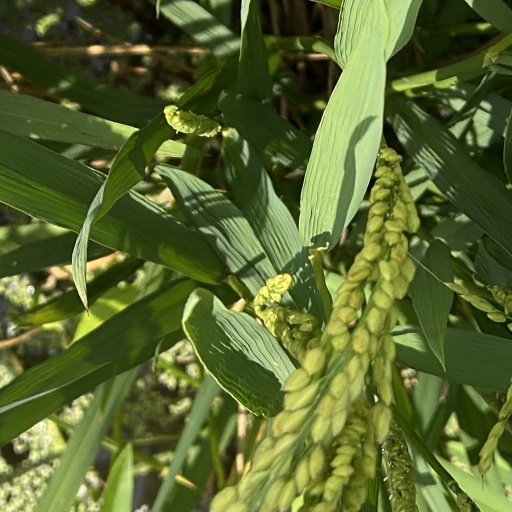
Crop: rice